Boethius

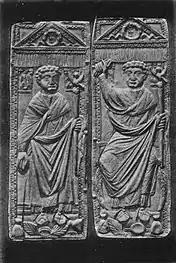
Consular diptych depicting Narius Manlius Boethius, Boethius' birth father

Boethius was born in Rome to a patrician family , but the exact date of his birth is unknown. His birth family, the Anicii, was a notably wealthy and influential "gens" that included emperors Petronius Maximus and Olybrius, in addition to many consuls. However, in the years prior to Boethius' birth, the family had lost much of its influence. The grandfather of Boethius, a senator by the same name, was appointed as praetorian prefect of Italy but died in 454 during the palace plot against Flavius Aetius. Boethius' father, Manlius Boethius, who was appointed consul in 487, died while Boethius was still young. Quintus Aurelius Memmius Symmachus, another patrician, adopted and raised him instead, introducing to him philosophy and literature. As a sign of their good relationship, Boethius would later marry his foster-father's daughter, Rusticiana, with whom he would have two children also named Symmachus and Boethius.